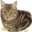
Label: cat